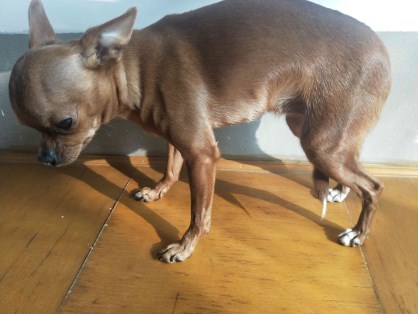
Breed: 561-n000127-miniature_pinscher